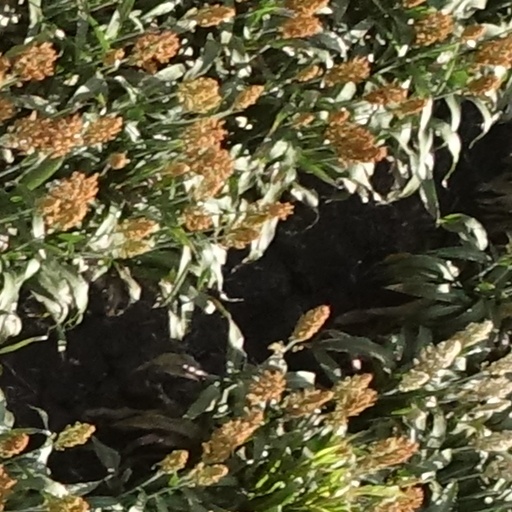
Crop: sorghum